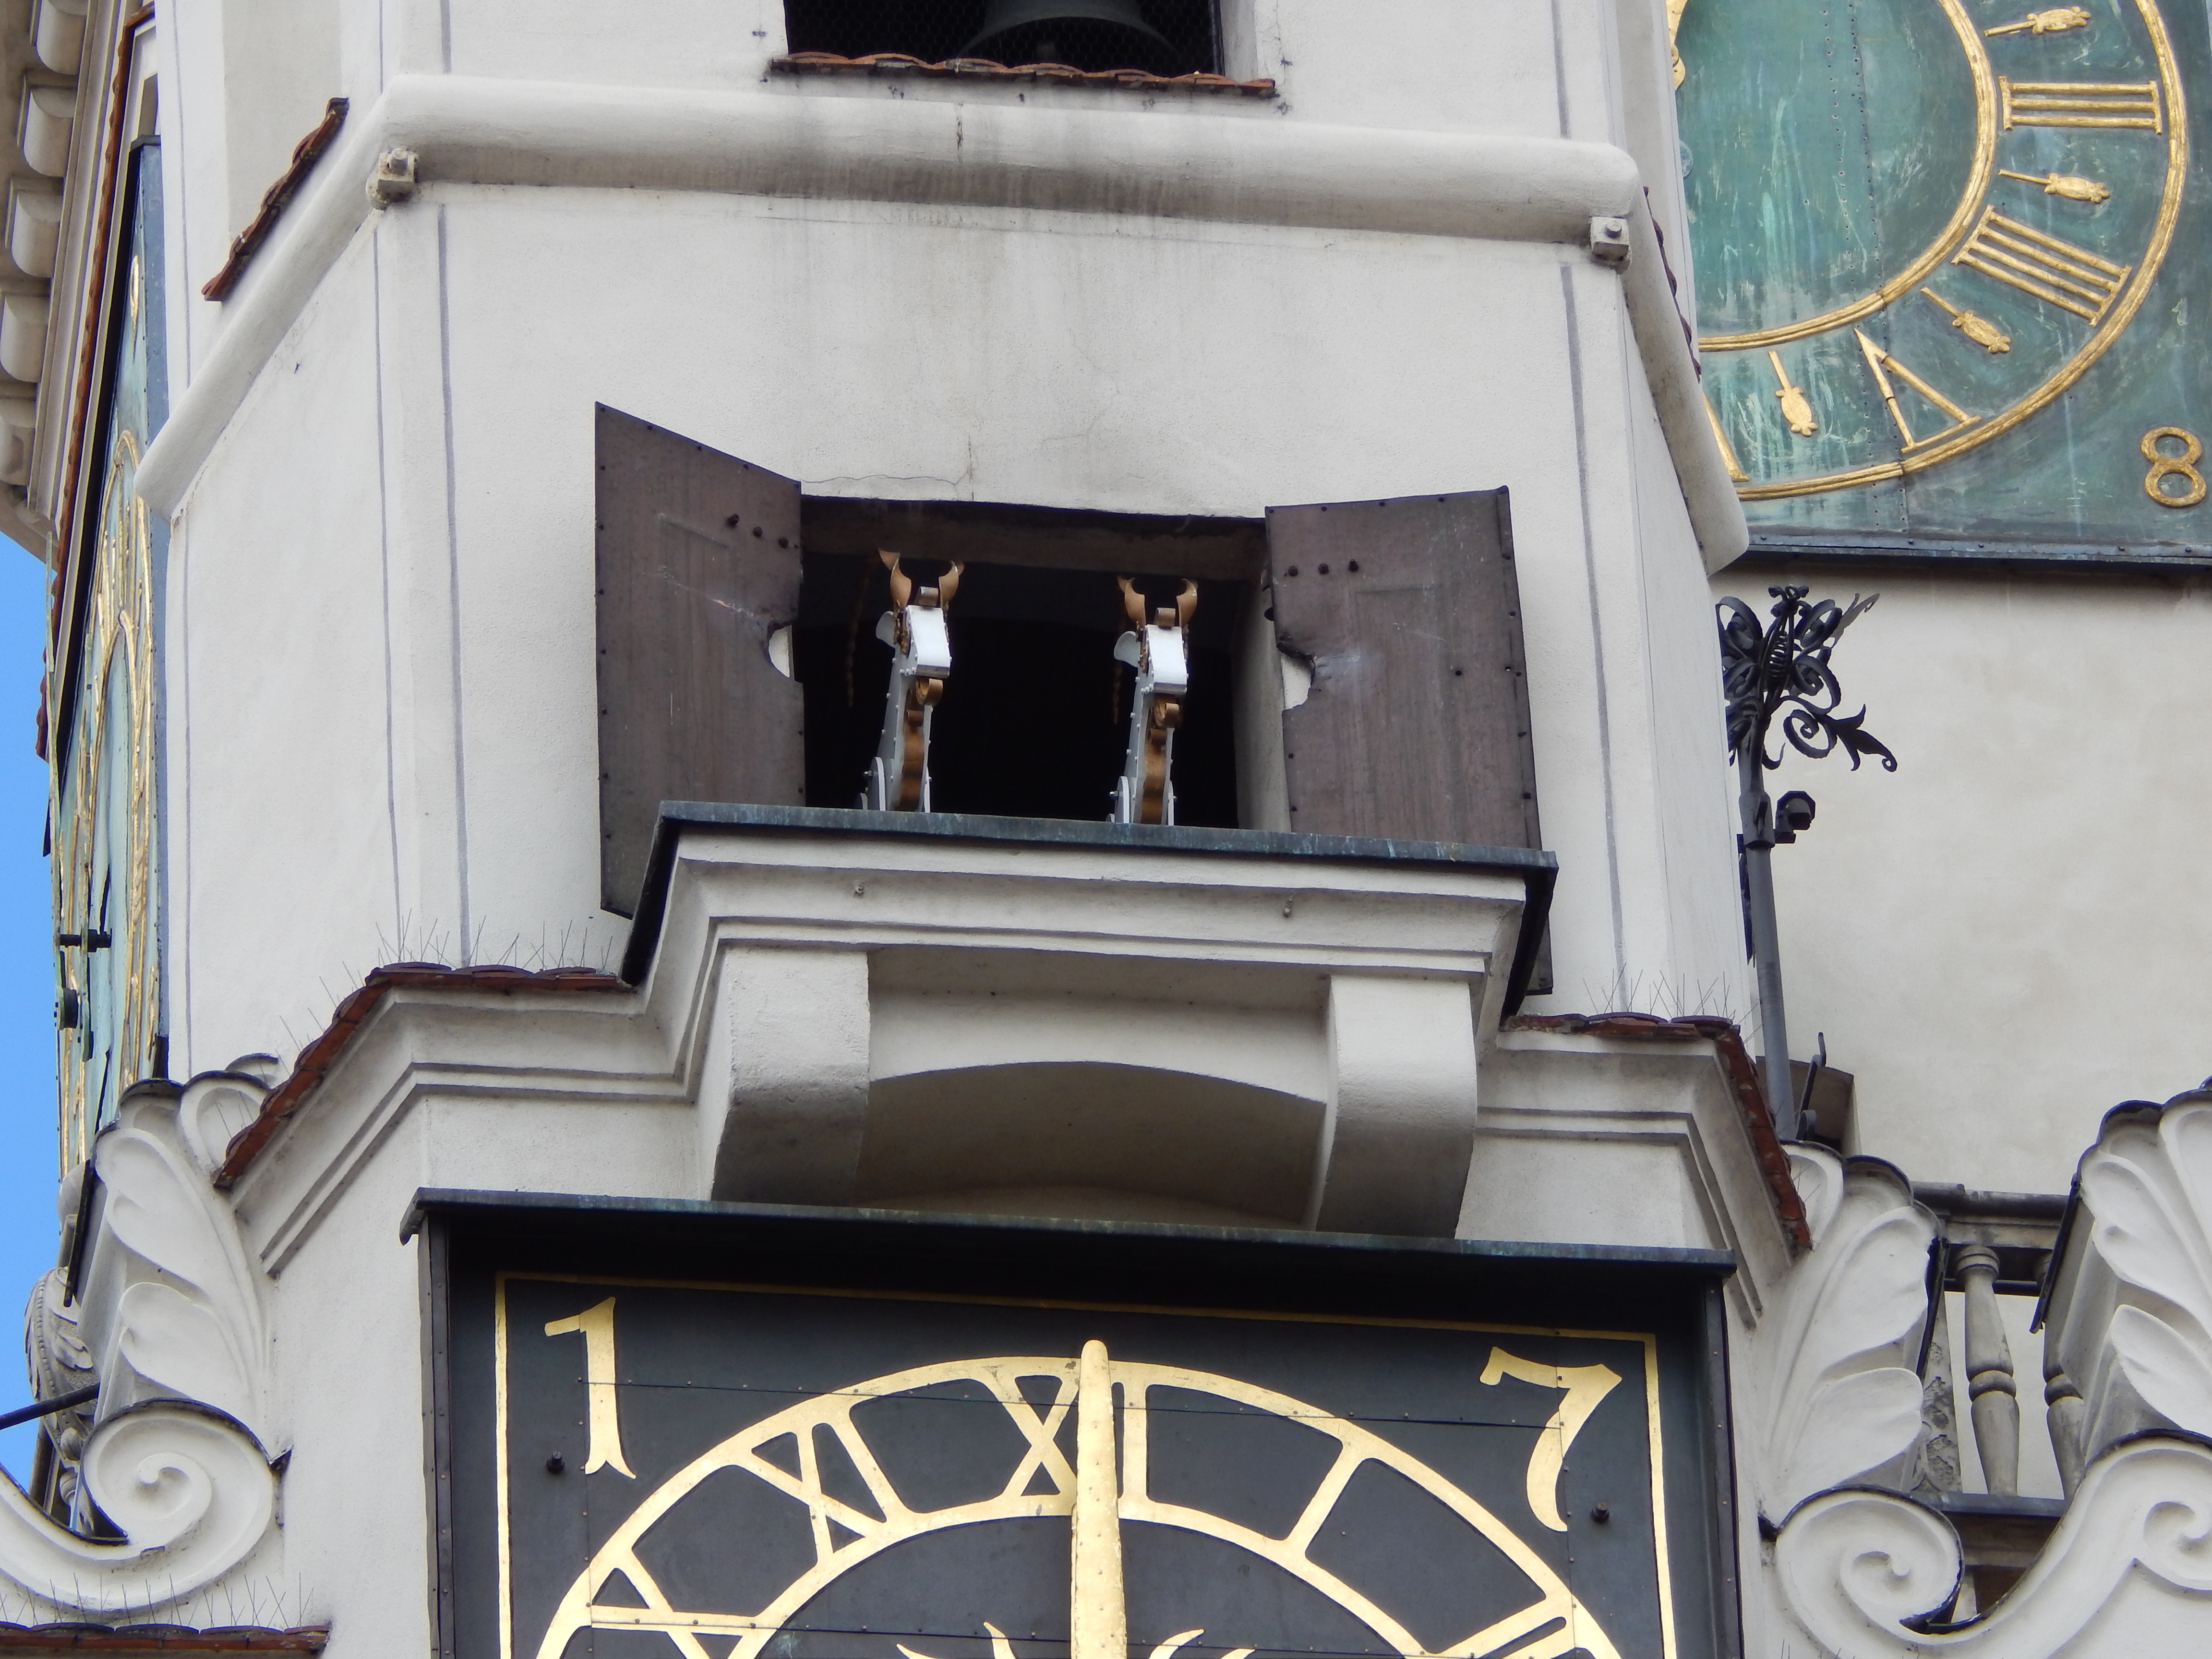
architecture, house, window, city, facade, tourists, poland, fountain, history, monuments, old buildings, the market, old market, the old town, the town hall, poznan